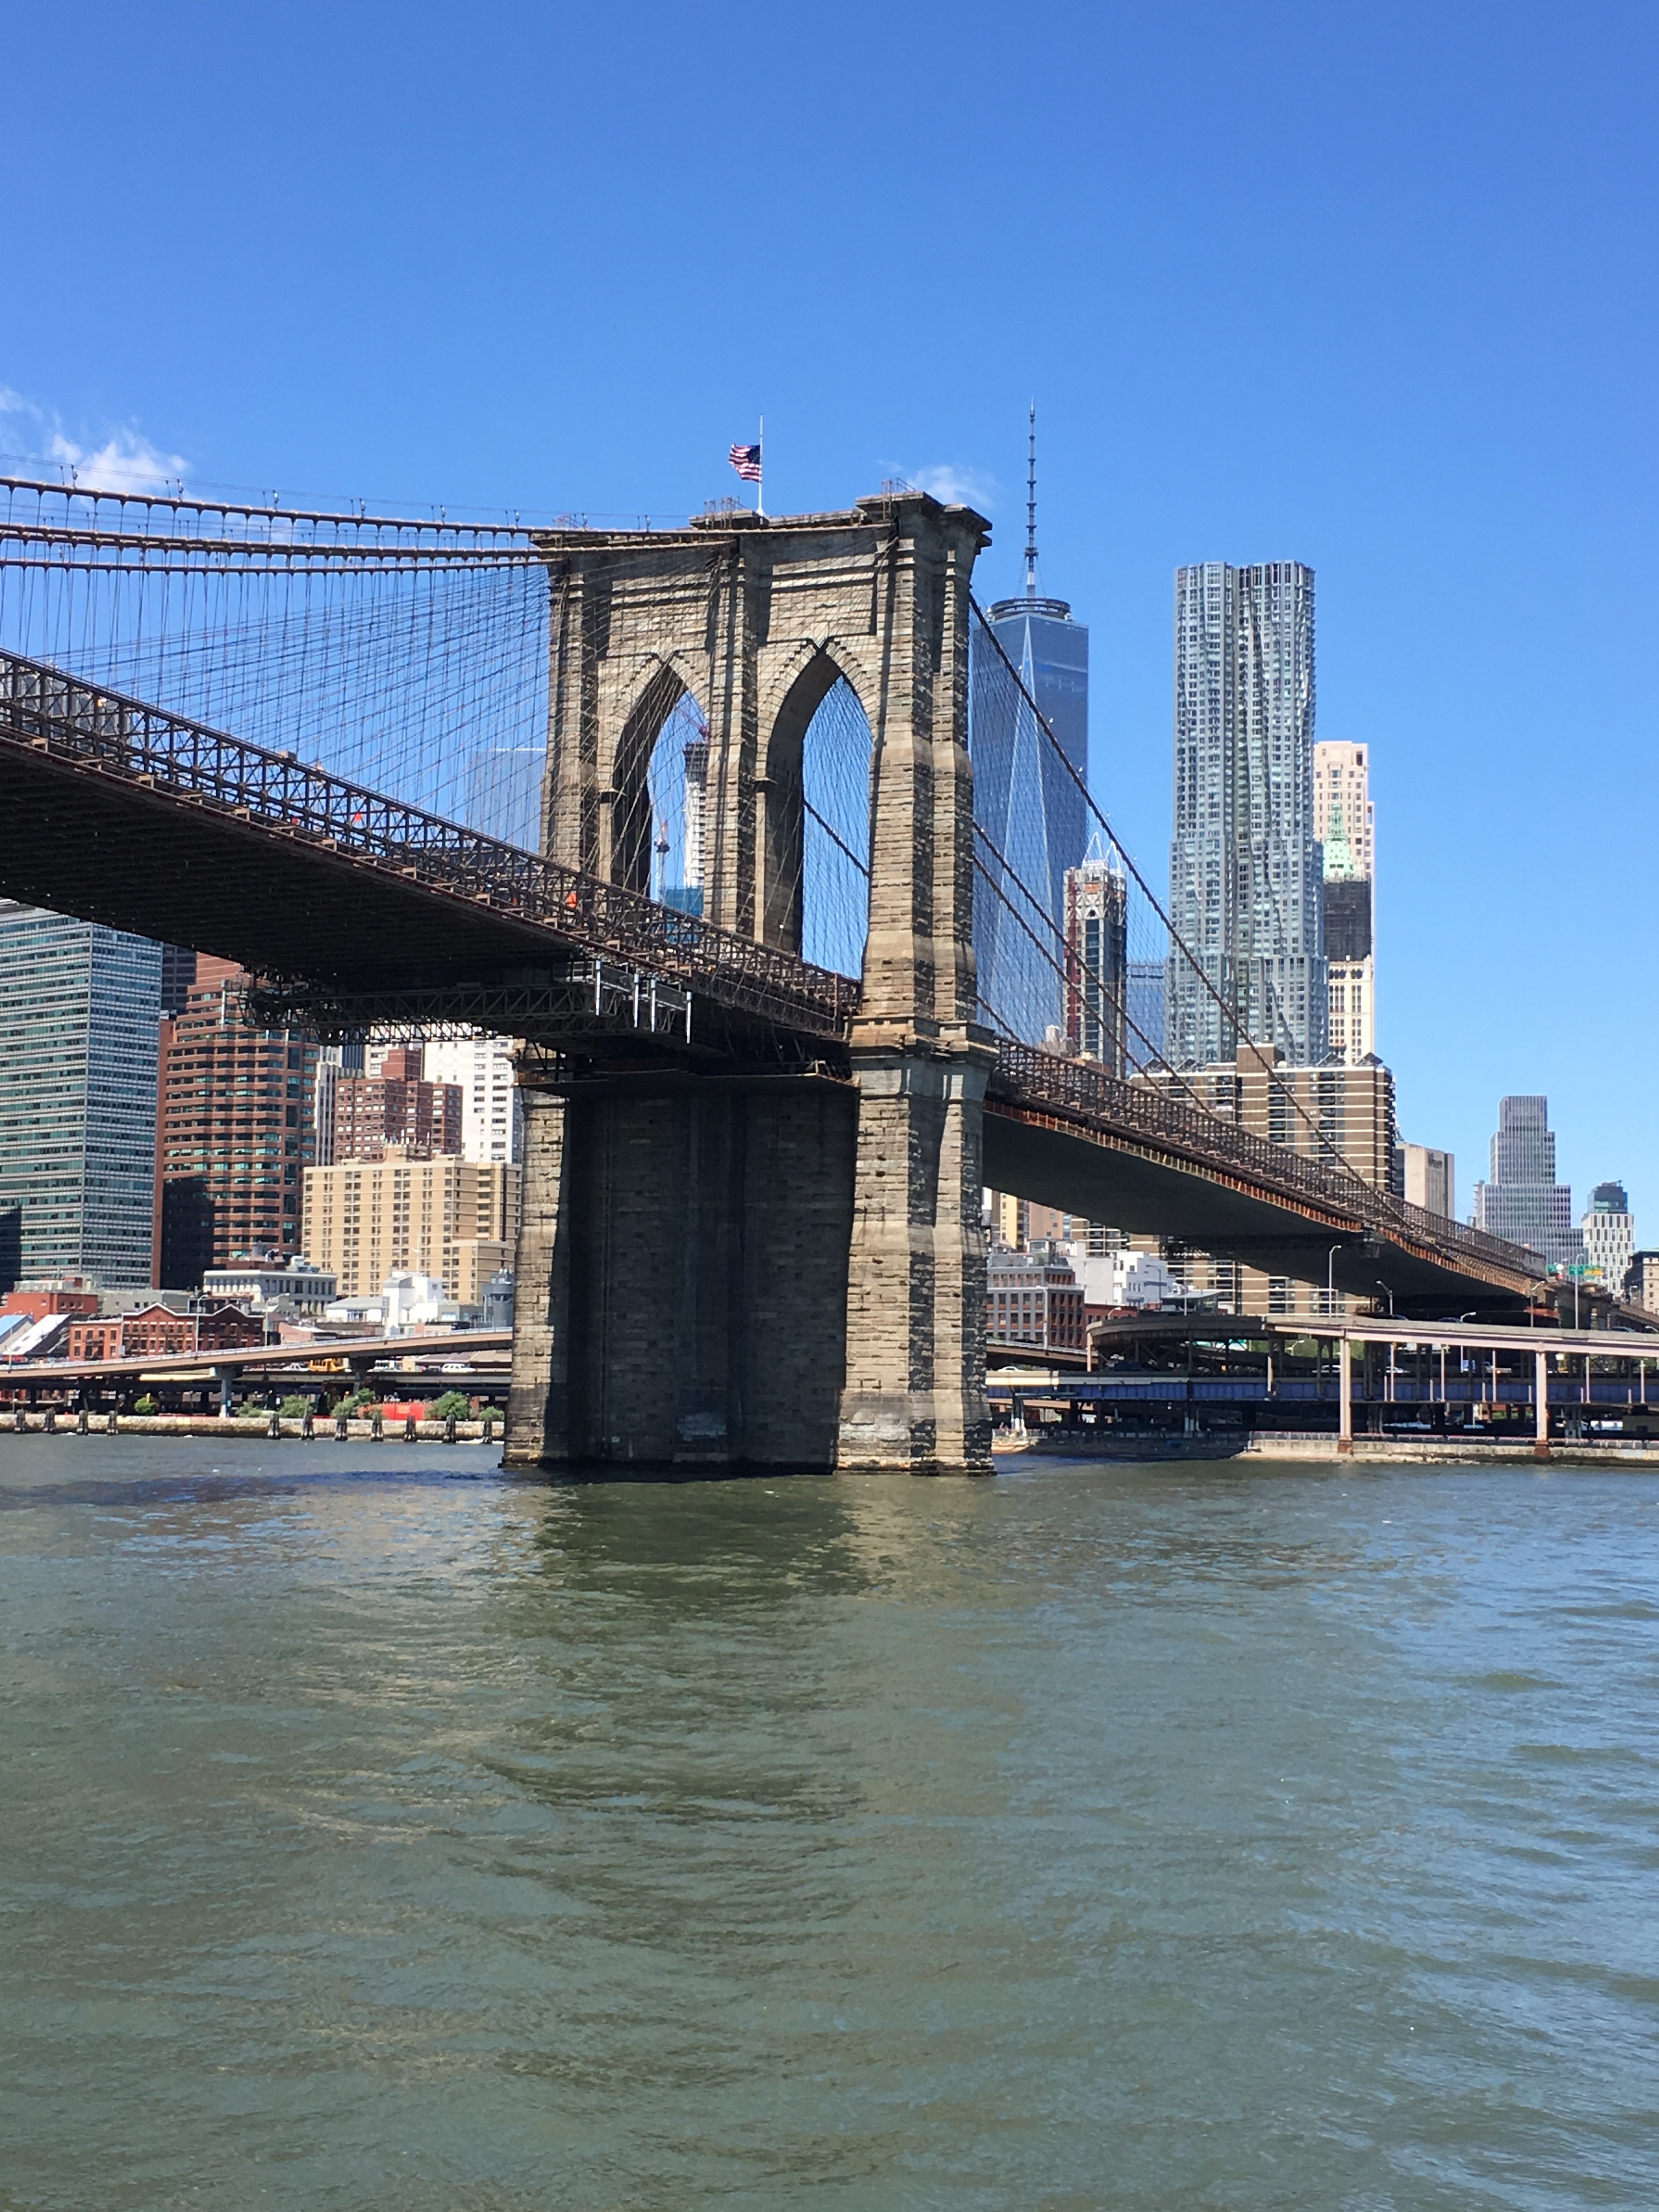
sea, water, architecture, bridge, building, city, pier, river, manhattan, new york city, cityscape, reflection, brooklyn bridge, nyc, landmark, business, waterfront, waterway, east, nonbuilding structure